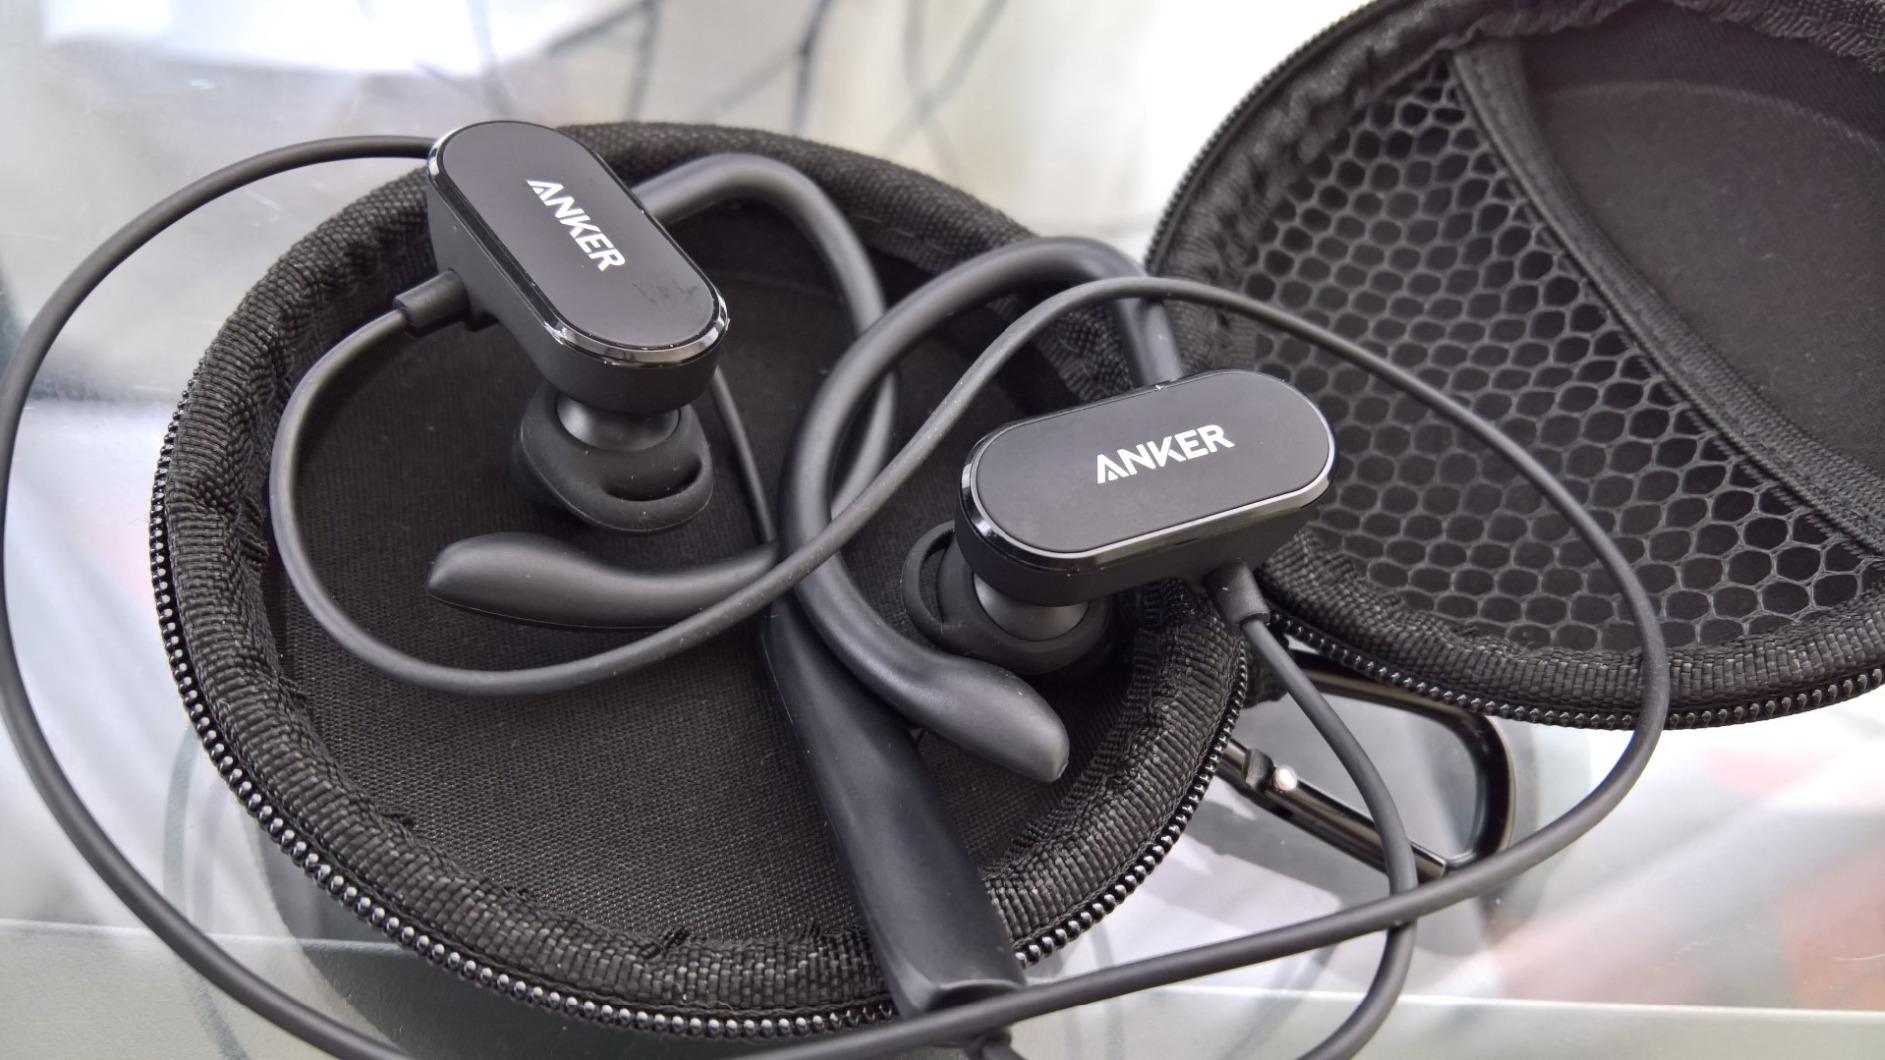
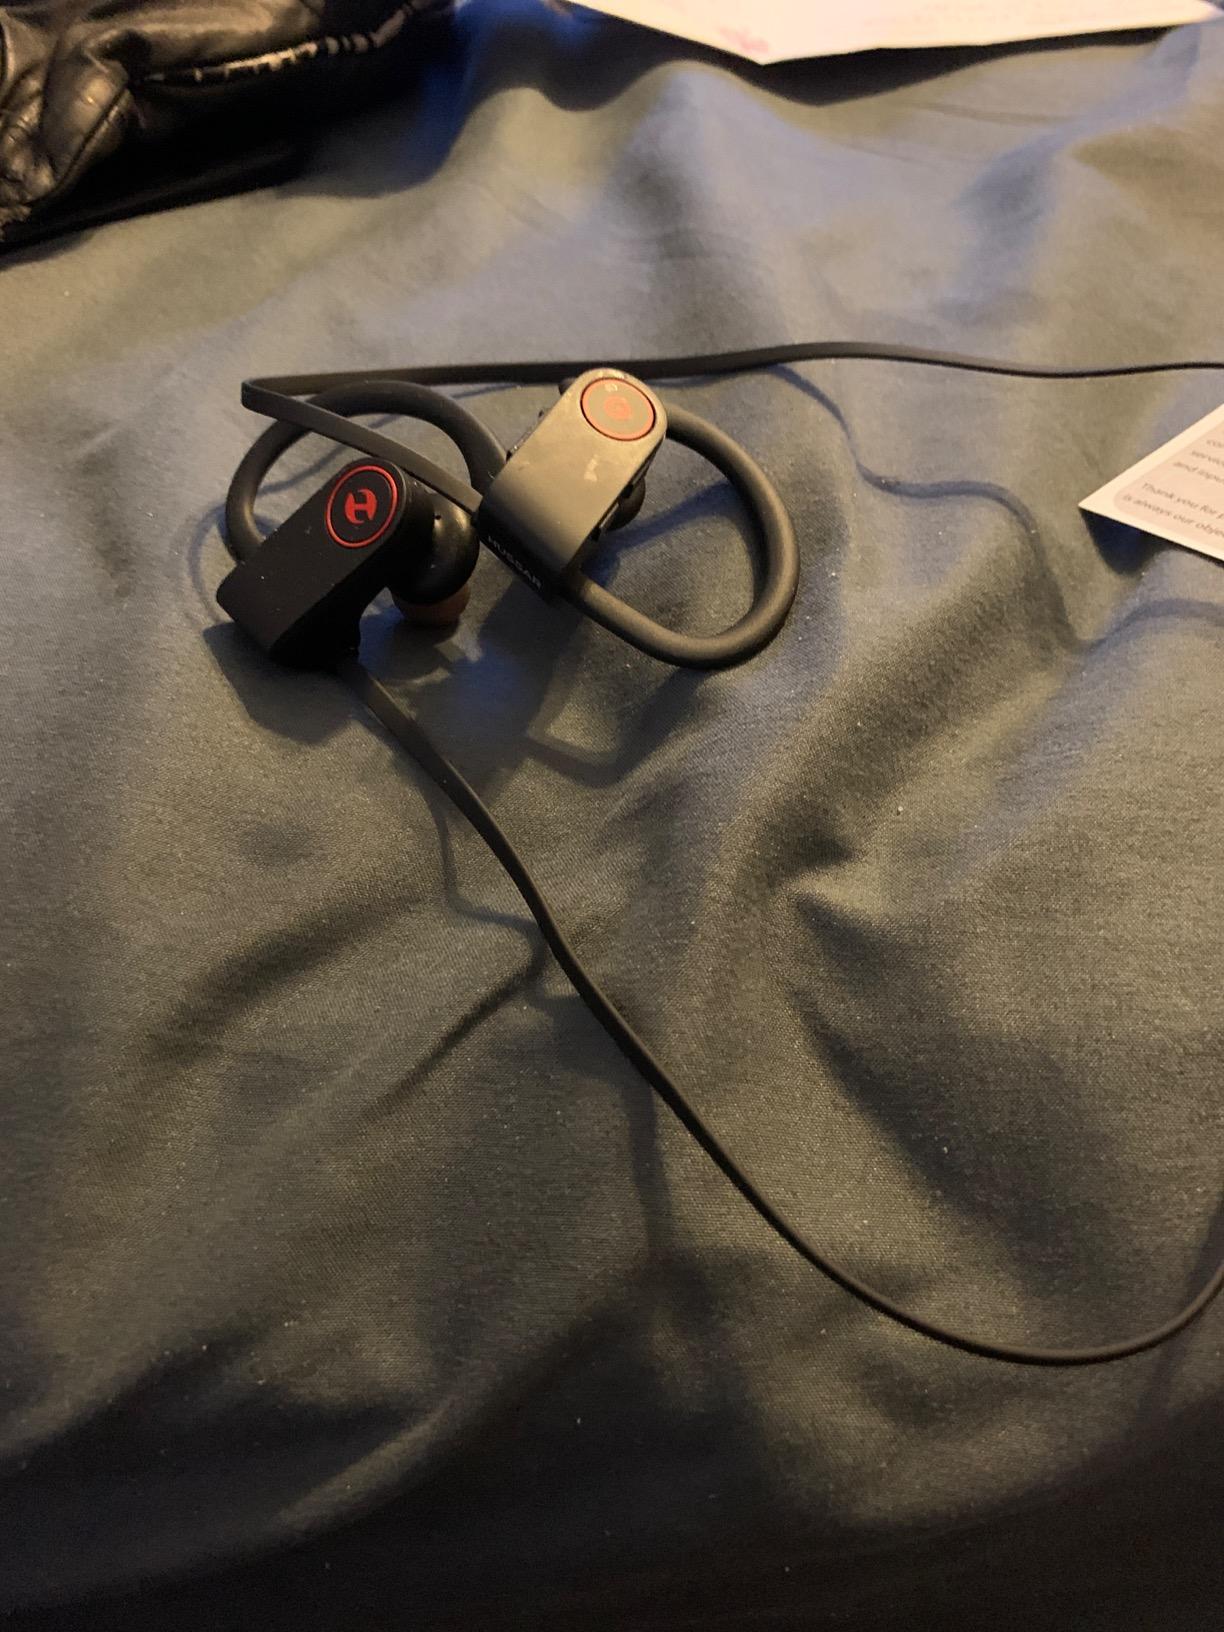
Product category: headphones
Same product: no